International Children Assistance Network

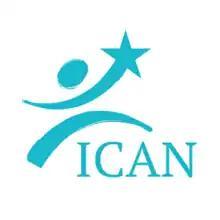

The International Children Assistance Network (ICAN) is a non-profit organization providing help for parents, caregivers and the general population in promoting the healthy development of children from before birth to the age of five. The activities of ICAN are mainly dedicated to the Vietnamese-American community. It was founded in 2000 by Thich Phap Chon, Ivy Vuong and Quyen Vuong and is based in Milpitas, California.